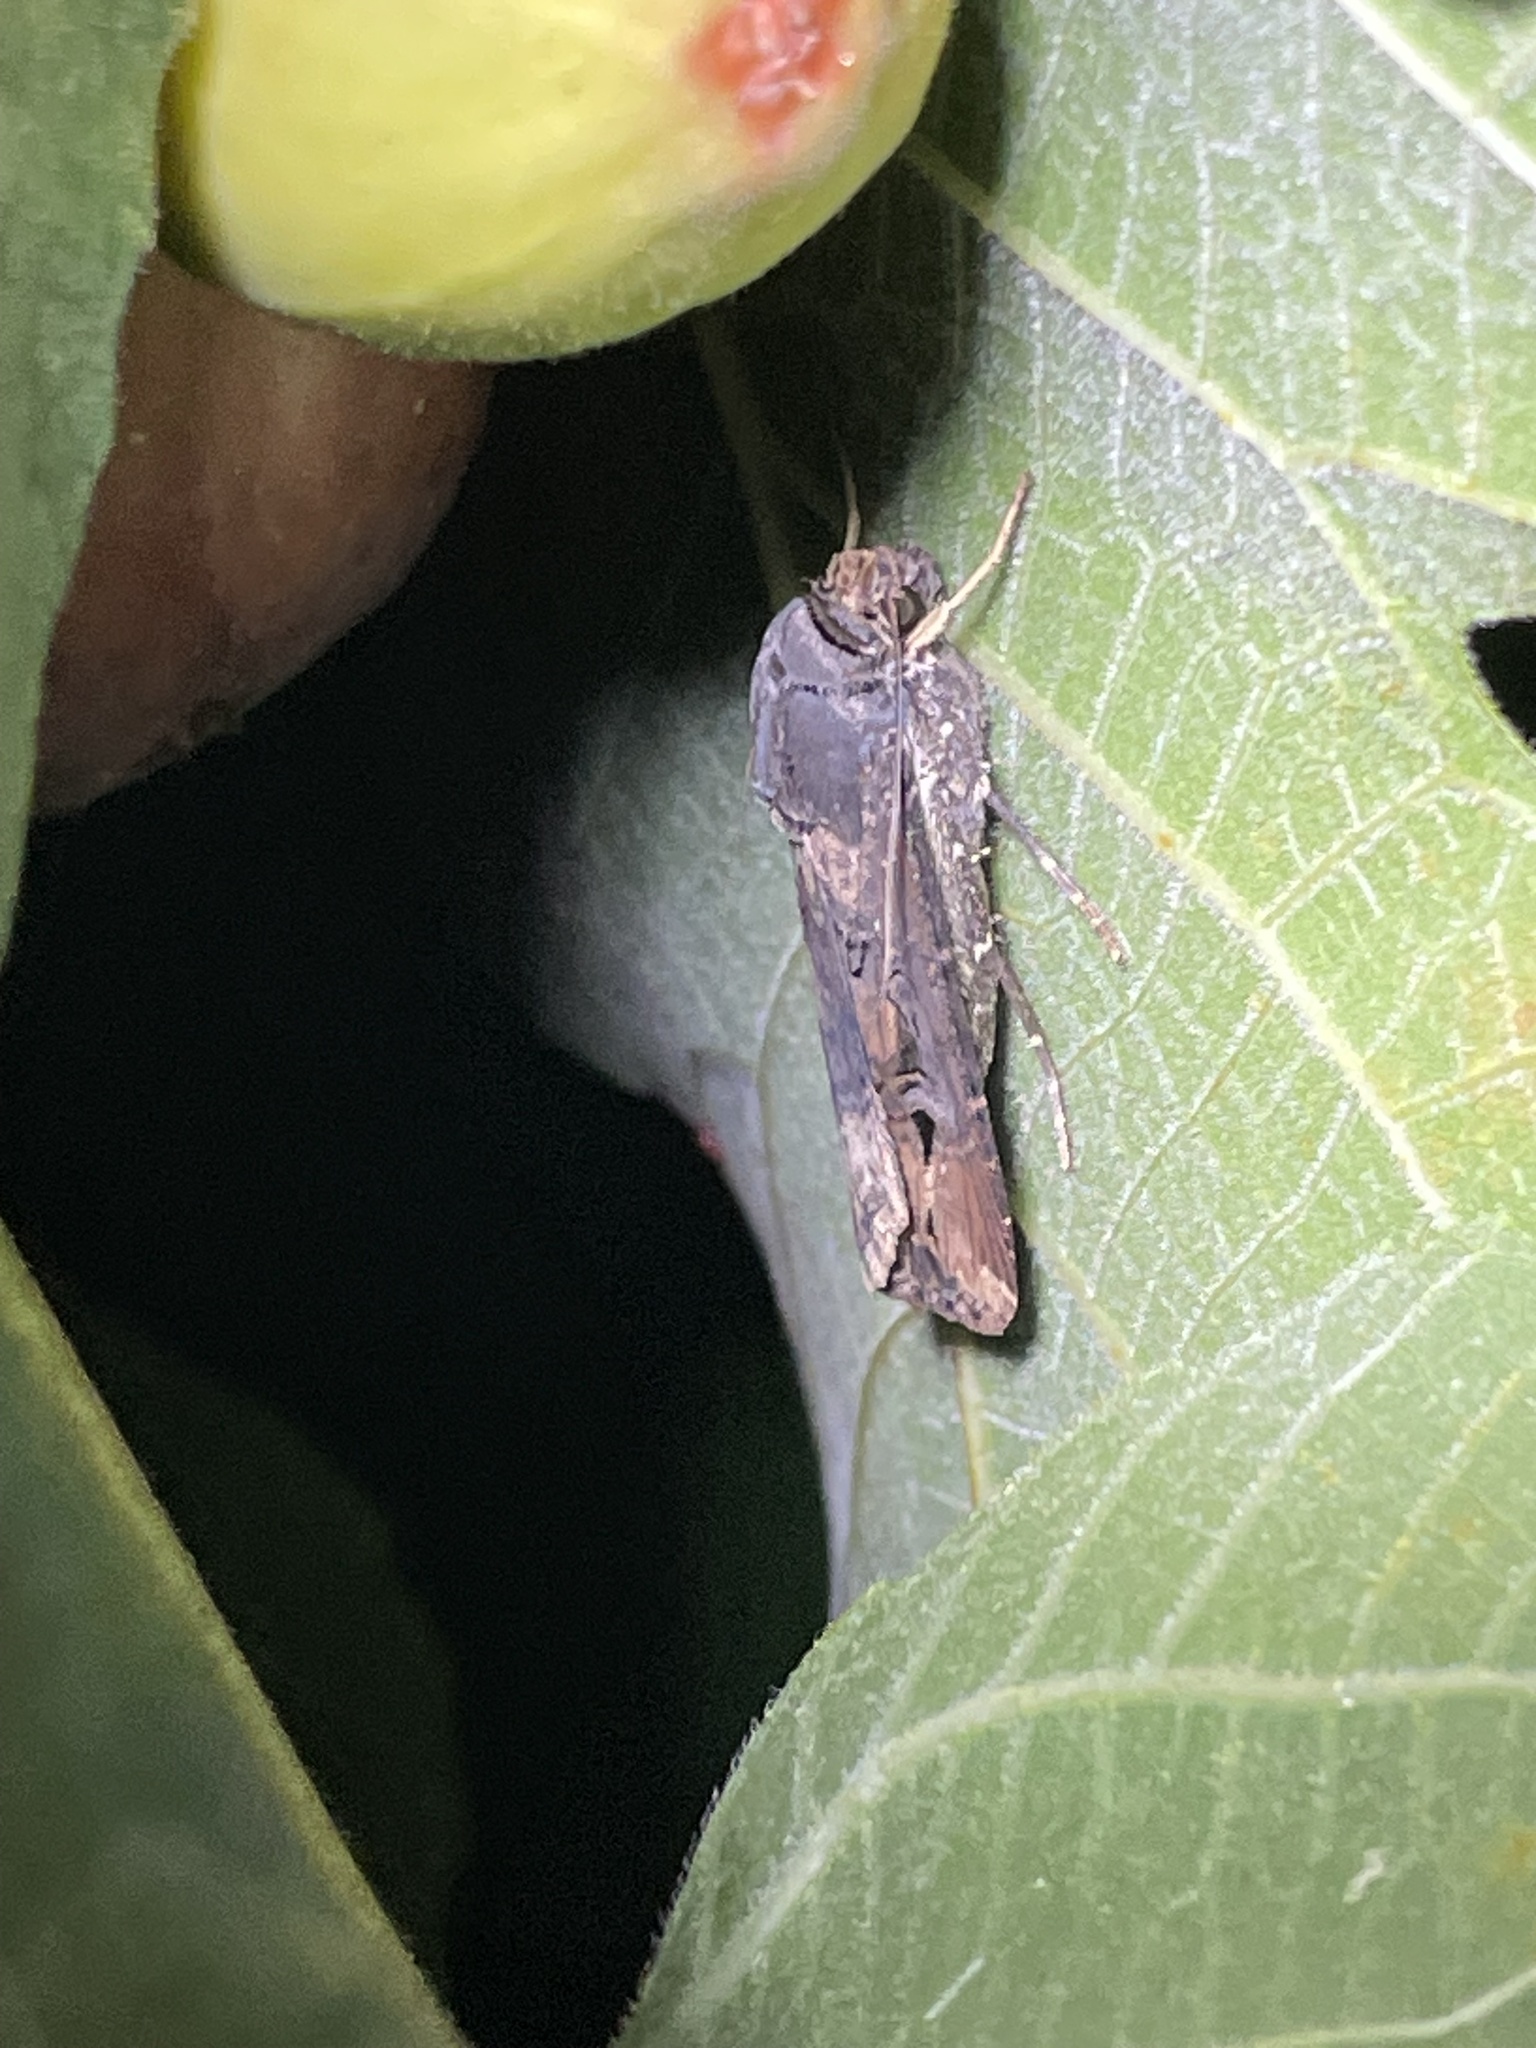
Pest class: cutworms